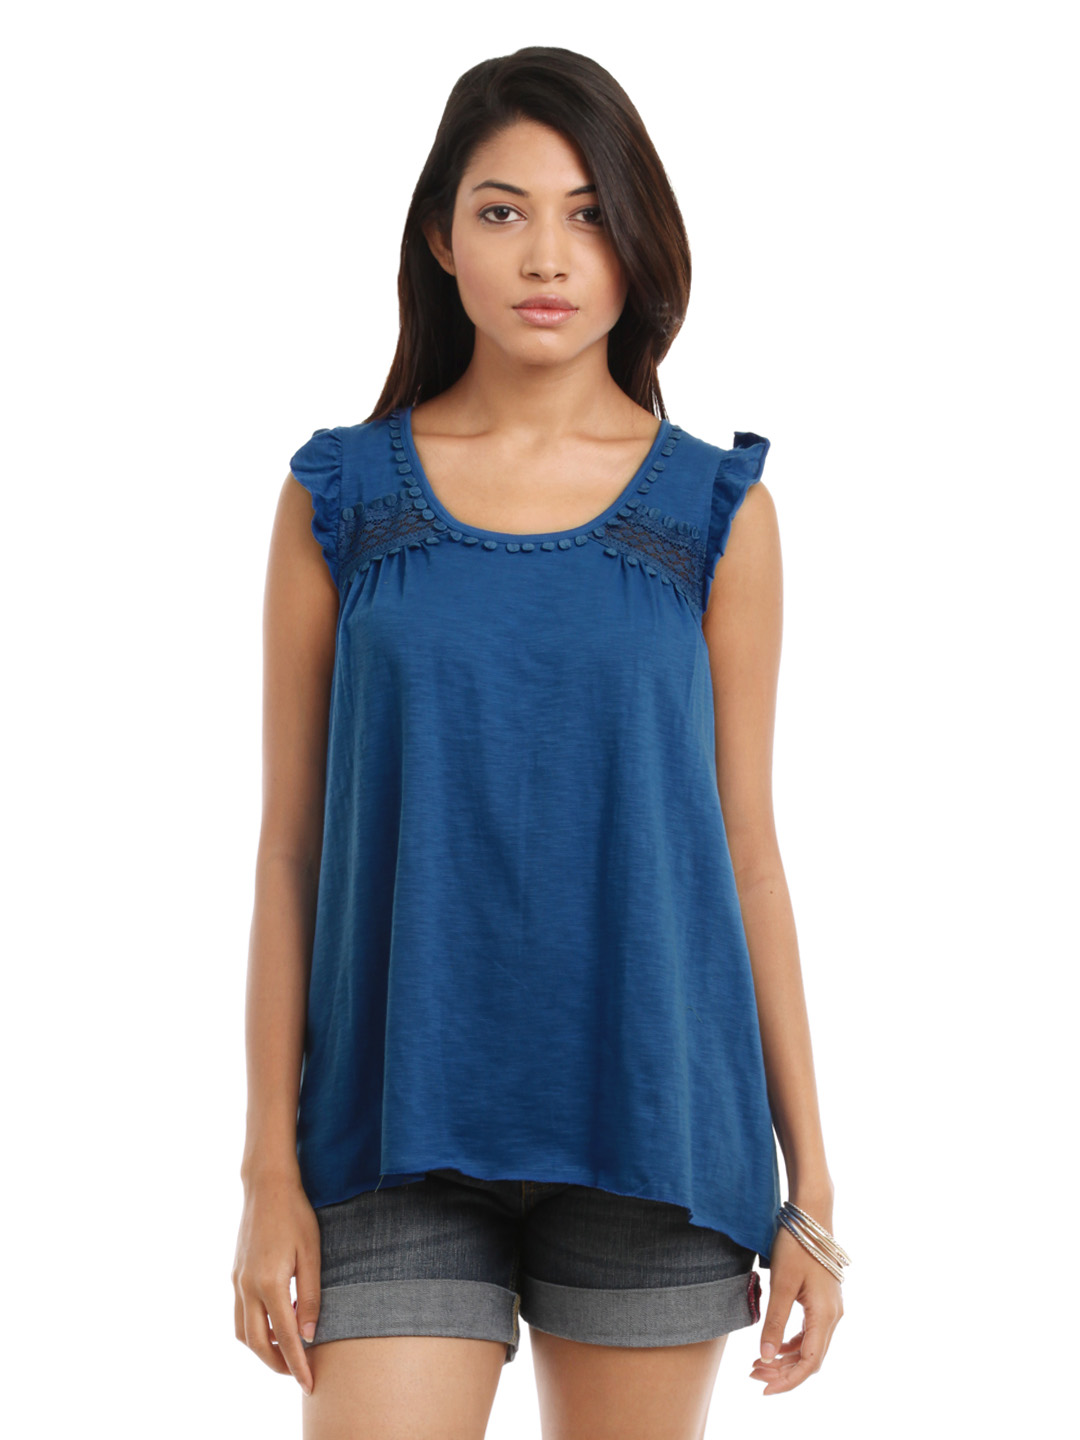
Mineral Women Blue Top
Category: Apparel / Topwear / Tops
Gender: Women
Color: Blue
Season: Summer 2012
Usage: Casual